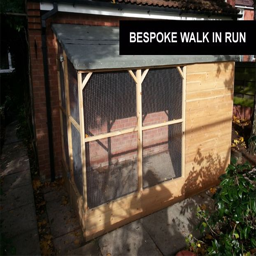
great idea if you have some wasted space at the side of your house or garage